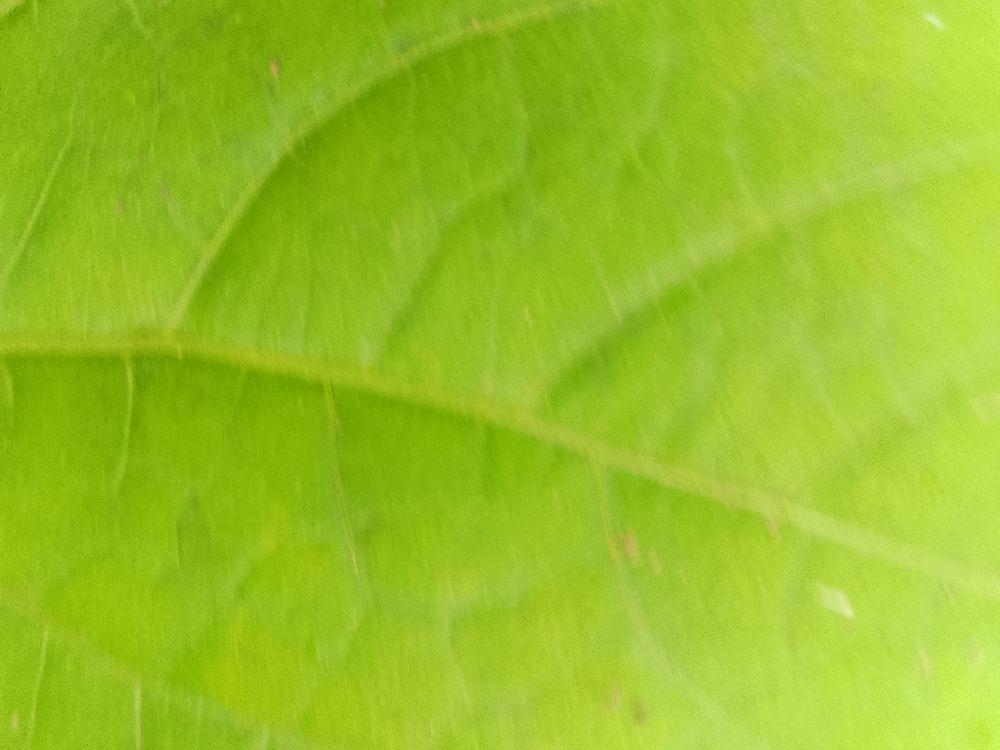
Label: healthy